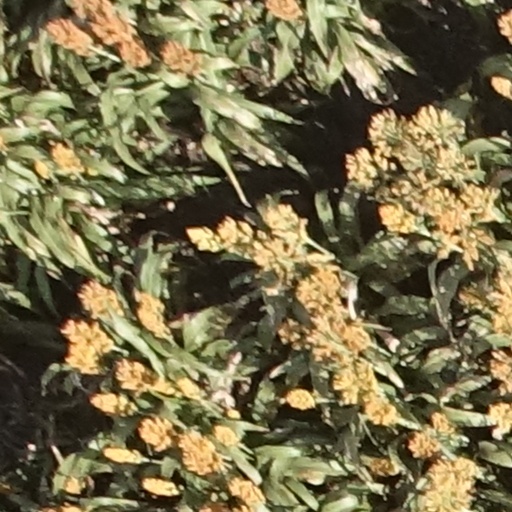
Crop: sorghum